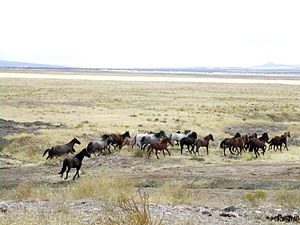
Mustang
En flok mustangheste i Utah, USA
Mustang er en hesterace, der nedstammer fra de spanske heste som conquistadorerne i 1500-1600-tallet bragte med til Amerika. Mange af disse spanske heste slap fri og dannede grundlaget for den nordamerikanske vildhest, mustang. Hestene levede frit og tilpassede sig klimaet gennem naturlig udvælgelse.